Joseph Cuypers

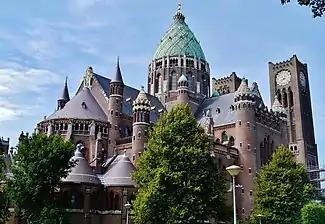
St. Bavo Cathedral, Haarlem

He was born to the architect, Pierre Cuypers, and his wife, Antoinette née Alberdingk Thijm. His training began at his father's firm. Later he studied at the Delft University of Technology, graduating in 1883, and becoming his father's assistant. The following year, he created his first work, a pension (guest house) on Vondelstraat. His first design for a church, in Nes aan de Amstel, was completed in 1888. He also became involved in restorations, beginning with the Basilica of St Plechelm, in Oldenzaal. He married Delphine Marie Povel in 1889. They had three sons and two daughters.